Old Jeffersonville Historic District

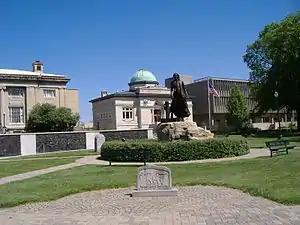
Warder Park

Maple Street features more commercial enterprises than the previous southwest–northeast streets. The 100 block of West Maple Street is dominated by parking lots and a funeral home. The Olde Towne Grocery, originally built in the 1920s as a Krogers and later an A&P, and a collectibles store named Hockeyman's are located across from each other on the 100 block of East Maple. The 200 block of East Maple Street is mostly residential, with four large Victorian homes and a large office building used by the Indiana Bell Telephone Company. The 300–800 blocks of East Maple are residential and are mostly American Four-Square in construction. The blocks also contain a few Gothic-Revival churches,